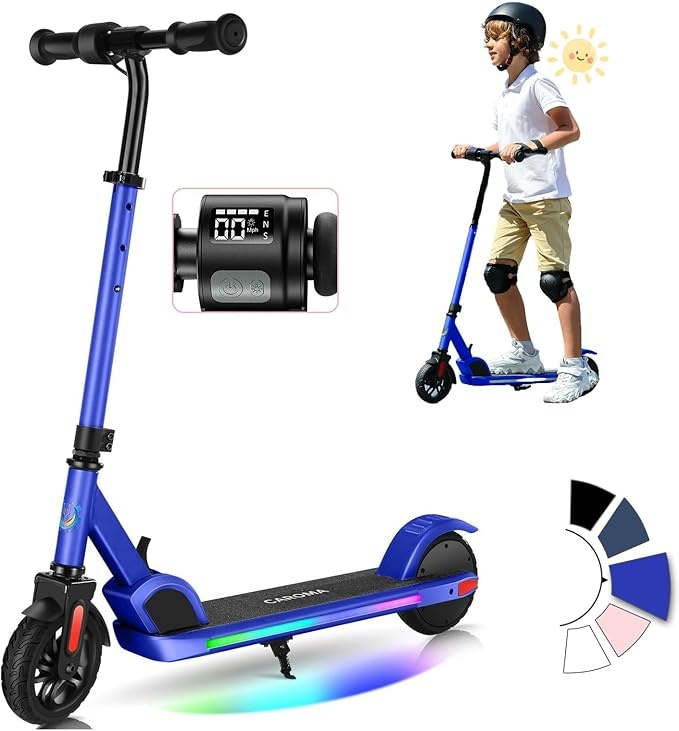
Caroma Electric Scooter for Kids Ages 6-12,150W/180WMotor,10 MPH Max Speed & 7 Miles,Colorful Lights,Adjustable Height & Speed,LED Display,Foldable Kids Electric Scooter 132 Lbs Max Load,Idea Gift
About This 【🚀Accompany Kids to Grow Up】The Caroma electric scooter for kids is designed with 4 adjustable heights handlebar, the height can be adjusted to 28/31/34/37 inches, suitable for children from 6-12 (even 14 ages), and is best for boys and girls up to 132 lbs. Caroma is your child’s best partner as they grow up, making it the perfect scooter for kids ages 6-12. 【🛴New Generation LED Display】The kids electric scooter E35 is equipped with an LED display that clearly shows riding speed mode, real-time speed, and battery level. 3 speed modes: 5 MPH for beginners and 8 MPH/10 MPH for advanced players (varies depending on usage and environment). This electric scooter for kids ages 8-12 ensures a smooth and controlled ride. 【🛡️Safety is The Top Priority】The Caroma electric scooter is equipped with a Non-Zero Start function—the motor won’t start until reaching 1.8 MPH. With 6" reinforced rubber wheels, a rear fender brake, non-slip pedals, and handlebars, this electric scooter kids model ensures a safe and enjoyable ride. All Caroma scooters are UL 2272 certified. 【🌈Cool Rainbow Lights】This scooter electric for kids features a glow deck that emits colorful lights during rides, making your child stand out while ensuring nighttime safety. The dynamic light bar adds extra fun, making it a top choice for a kid electric scooter with style. 【🎒Easy to Carry & Store】The advanced one-step folding system allows kids to fold this kids scooter effortlessly. Folded dimensions (37" x 15.7" x 10.6") fit easily in car trunks or public transport, and its 22 lbs weight makes it portable. A great kids electric scooter ages 8-14 for daily adventures. 【🔋 Perfect Choice for Long-Term Investment】We provide professional tech support, with different parts covered under one-year or 180-day warranties (see user manual). Note: Always use the included charger for safety and longevity of your Caroma electric scooter. Overview Brand : Caroma Color : Bright Blue Age Range (Description) : Big Kid Special Feature : Adjustable Handlebar Height, Digital Display, Foldable, Lights, Non Slip Deck Weight Limit : 132 Pounds Product Dimensions : 33.1"L x 15.4"W x 37"H Number of Wheels : 2 Model Name : E35 Wheel Material : Rubber Frame Material : Aluminum
Brand: Caroma
Category: Sporting Goods > Outdoor Recreation > Riding Scooters > E-Scooters > Youth E-Scooters